Timo Salonen

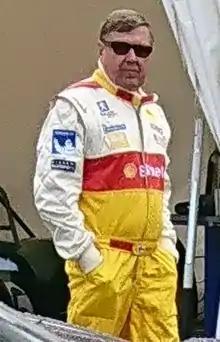
Salonen in 2017.

Timo Salonen (born 8 October 1951) is a Finnish former rally driver who won the 1985 World Rally Championship season for Peugeot. It was commented of him that he stood out from other drivers, because he was overweight, wore thick glasses and smoked heavily, but still remained one of the fastest and most competitive drivers in the sport. He was also known for his relaxed attitude and for his habit of steering his rally car with one hand only. These factors led to the nickname "Löysä" ("Slack").